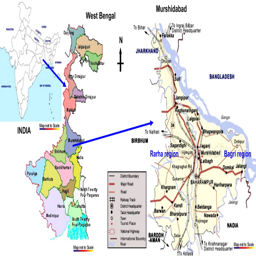
location map of the district